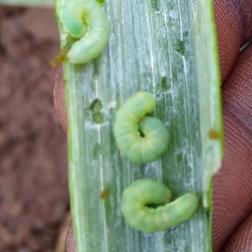
Crop: Onion
Condition: caterpillar-p